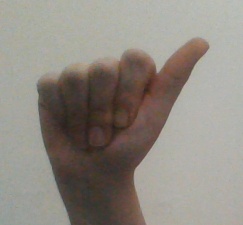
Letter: dhad